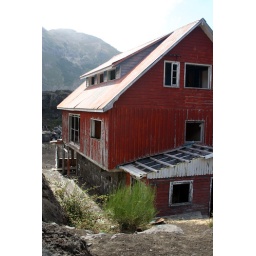
an old house beside the road to Laguna del Laja